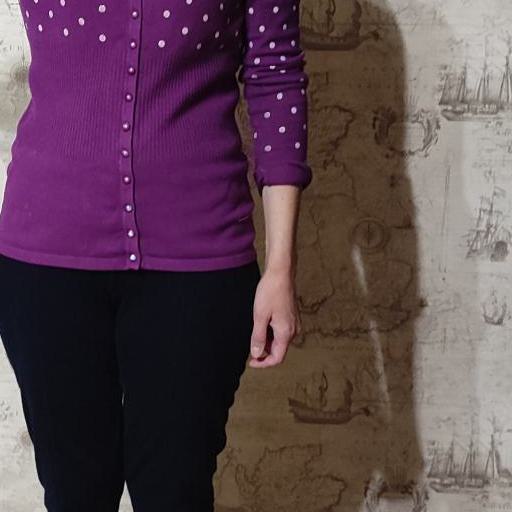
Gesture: no_gesture